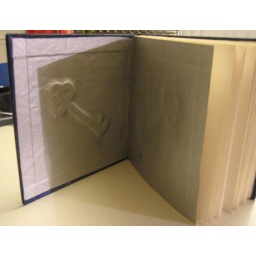
book and box completely constructed by hand. by noska and me.